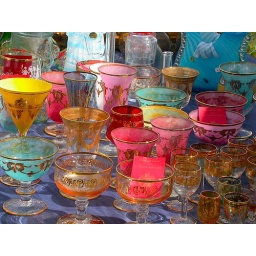
The monthly market at Ponte Milvio (along the bike path) in Rome.